Firework (song)

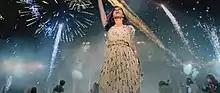
Perry dancing with others at the Buda Castle with fireworks bursting from them

The video is part of a cross-promotional deal with European telecommunications group Deutsche Telekom. Deutsche Telekom hosted a series of activities and competitions from which fans around Europe would be recruited to be in the video. MTV News reported that Perry started filming the video on September 28, 2010. The video was directed by Dave Meyers, choreographed by Natricia Bernard, and shot in Budapest. The official teaser trailer of the music video was released on October 15, 2010. An open casting call for the music video drew an unprecedented 38,000 applicants. Perry dedicated it to the It Gets Better Project. The video was released on TwitVid, DirectLyrics, and Youku on October 28, 2010. It premiered on October 28, 2010, on YouTube, and as of January 2024, has amassed more than 1.4 billion views.